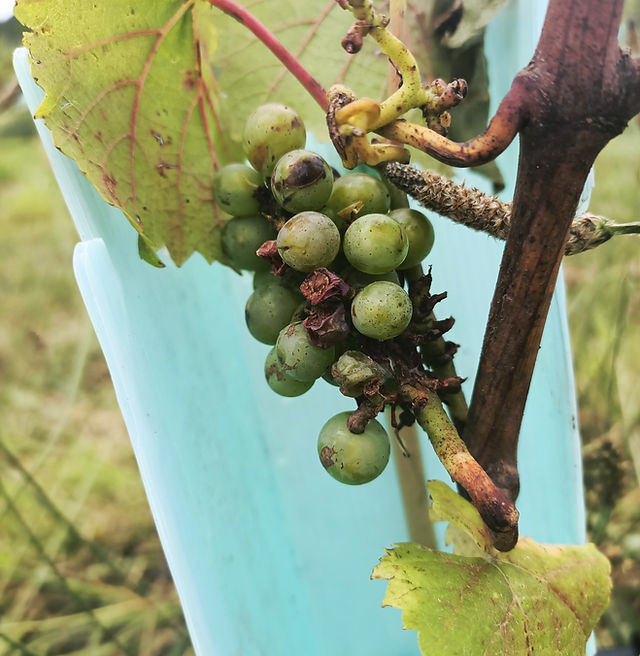
Plant: Grape
Disease: grape black rot